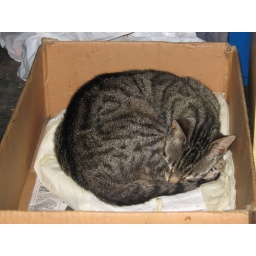
a cat asleep in a box - cats will sleep anywhere